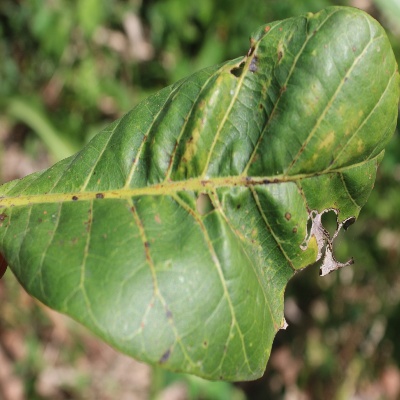
Crop: Cashew
Condition: anthracnose